Daaera

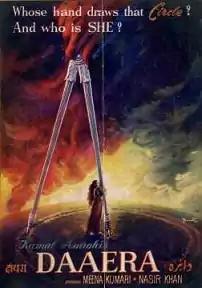
Poster

Daaera is a 1953 Indian film written and directed by Kamal Amrohi, starring Meena Kumari and Nasir Khan. It was released at Bombay's Naaz cinema. Its story is loosely based on Kamal Amrohi and Meena Kumari's own love story.